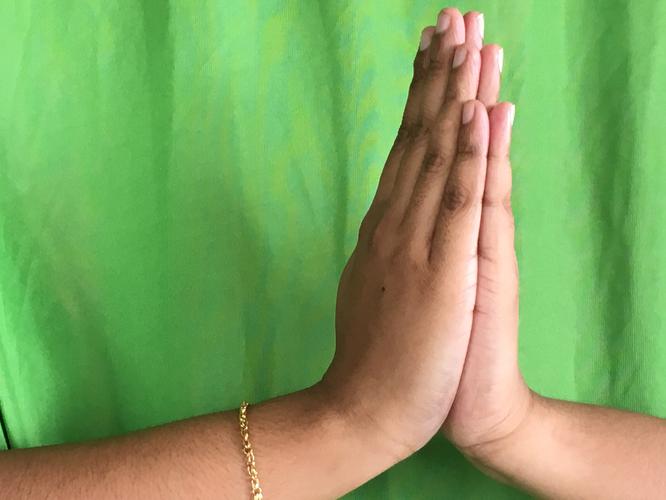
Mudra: Anjali
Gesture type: double_hand